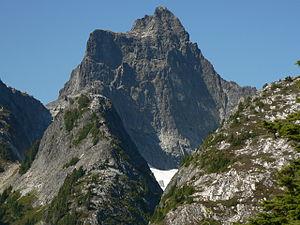
Le Mont Triumph (2207